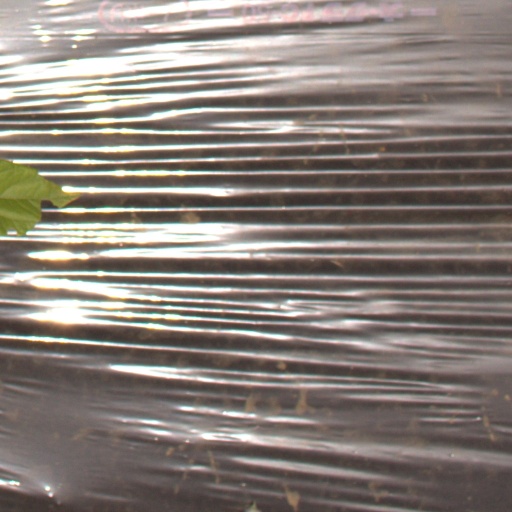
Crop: Jerusalem artichoke